Batu kenong

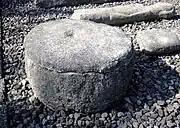
A batu kenong in the Bleberan Pooling Site, Gunungkidul Regency.

Batu kenongs, also known as "kenong stones", are a type of megalith found in Indonesia. They became prevalent sometime between the Neolithic period and early Iron Age as megalithic culture spread to Indonesia. Archeological research on the stones began in the late 19th century and continues to the present day. There is much uncertainty in how they came to Indonesia, but they are believed to have been used to support buildings.